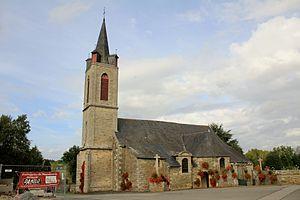
Église Sainte-Croix (La Croix-Helléan)
La Croix-Helléan [la kʁwa eleɑ̃] est une commune française, située dans le département du Morbihan en région Bretagne.
La liste des églises du Morbihan recense de manière exhaustive les églises situées dans le département français du Morbihan. Il est fait état des diverses protections dont elles peuvent bénéficier, et notamment les inscriptions et classements au titre des monuments historiques.